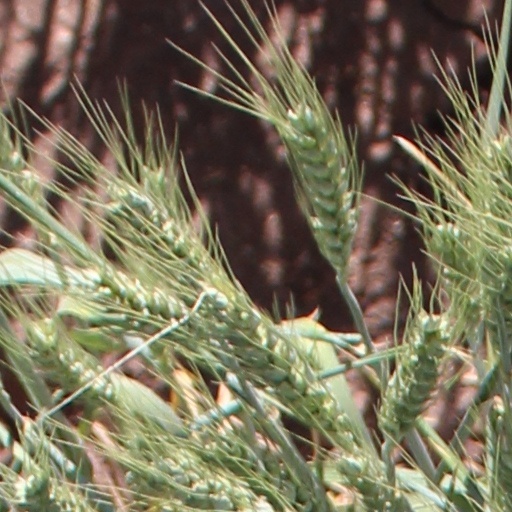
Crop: wheat